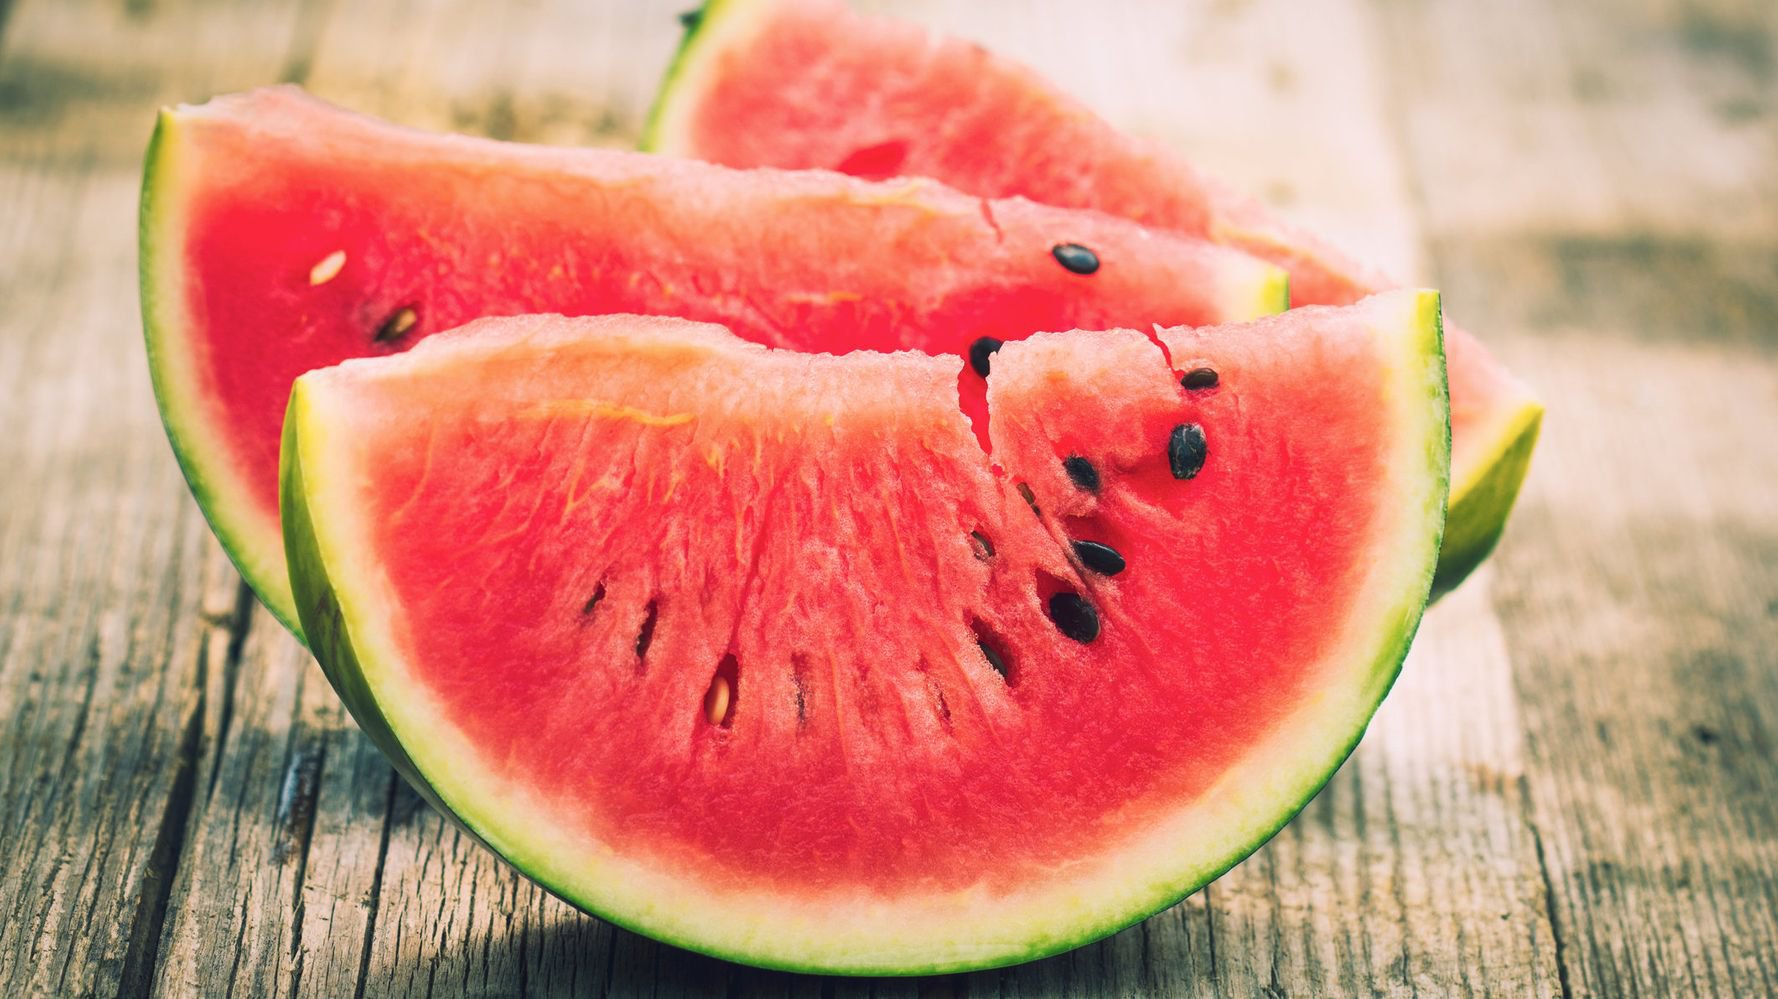
Label: Watermelon